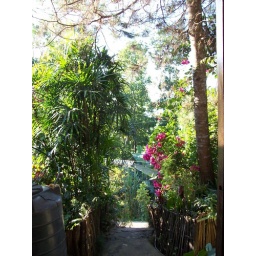
house in Dungra, looking down to Relly road